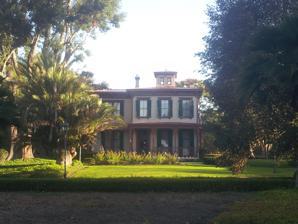
Building: Joseph and Lucy Foster Sexton House
Country: United States of America
Year built: 1880
Historic house in California, United States United States historic place Joseph and Lucy Foster Sexton House U.S. National Register of Historic Places U.S. Historic district Show map of California Show map of the United States Location 5490 Hollister Ave., Goleta, CA 93111 Coordinates 34°26′9″N 119°48′55″W / 34.43583°N 119.81528°W / 34.43583; -119.81528 Area 1.5 acres (0.61 ha) Built 1880 Architect Peter J. Barber Architectural style Italianate NRHP reference No. 91002033 Added to NRHP February 5, 1992 The Sexton House in Goleta, California is a two-story Italianate style house that was built in 1880.  It was designed by architect Peter J. Barber . It was listed on the U.S. National Register of Historic Places (NRHP) in 1992 as ' Joseph and Lucy Foster Sexton House .  The listing includes, in addition to the main house, four contributing structures, two objects, and one site on a 1.5-acre (0.61 ha) property. Photos included with its NRHP nomination show a pentagonal pool, a built-in china cabinet, a faux marble fireplace. It was designated as one of seven Historic Landmarks by the City of Goleta when it adopted its Historic Preservation and Archaeological & Tribal Cultural Resources Ordinance in 2022. The original owner, Joseph Sexton, was a horticulturist who planted trees and shrubs on the property that, in 1991, partially screened the house from busy Hollister Avenue. The house was damaged in the 1925 Santa Barbara earthquake ;  in 1926 three porches were removed. The house was restored during 1990-91 as part of the development of a Quality Suites Inn , which is a 75-unit motor hotel. The home still remains on the original property. The house currently shares the site with the Steward Hotel. The second floor of the home is now a one bedroom apartment that is leased out to long term corporate guests. The first floor is available for business and social functions. References